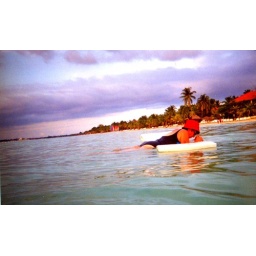
Judi looking at some small fish in the water